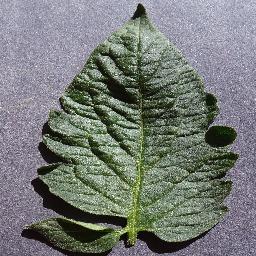
Label: Tomato___healthy